Ola Adeniyi

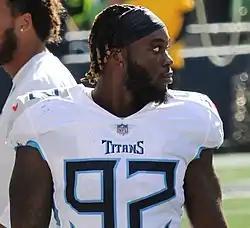
Adeniyi with the Tennessee Titans in 2021

Olasunkanmi "Ola" Adeniyi (born September 12, 1997) is a Nigerian-born former professional American football linebacker. He played college football at Toledo. He was signed by the Pittsburgh Steelers as an undrafted free agent in 2018.